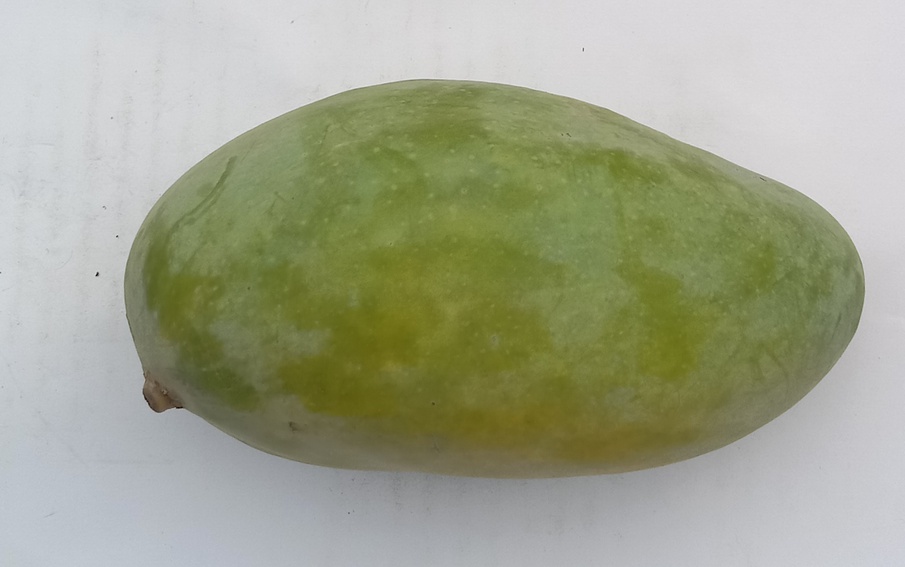
Mango variety: Sindhri